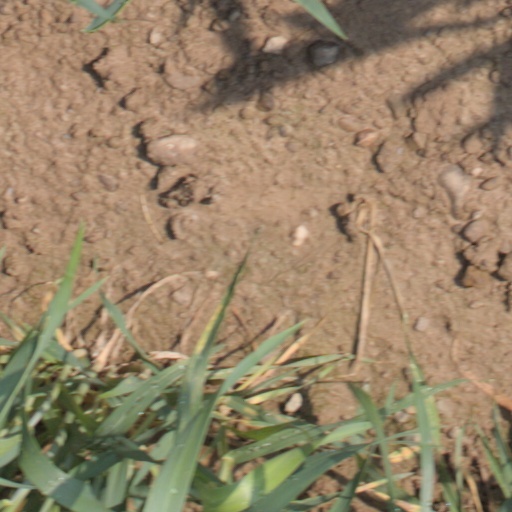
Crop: wheat